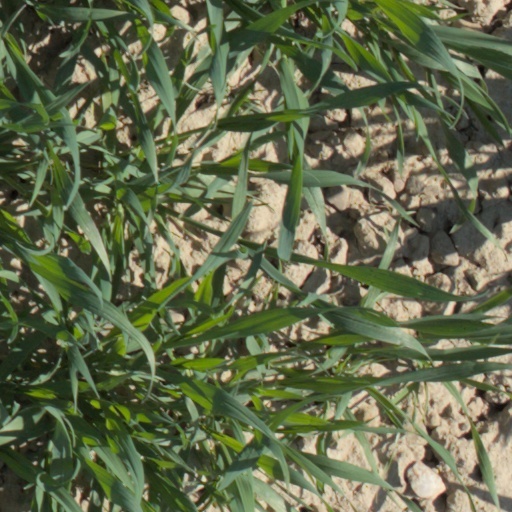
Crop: wheat